Władysław Kowalski (actor)

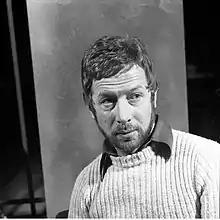
Władysław Kowalski

Władysław Kowalski (24 February 1936 – 29 October 2017) was a Polish actor. He appeared in nearly 100 films and television shows between 1957 and 2015.